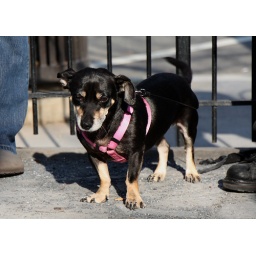
Cute little dog Cali, spotted at Wonderland in Columbia Heights, during the March 2009 DC Flickr Meetup.